Ballyhannon Castle

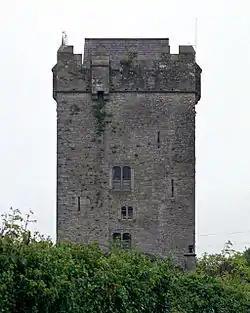
Ballyhannon (Castlefergus) Castle

Ballyhannon Castle is a medieval Irish castle dating back to the 15th century, located near the village of Quin in County Clare, on the west coast of Ireland. It is fully intact and in the Irish Governmental records it is registered as a National Monument and "Listed/Protected" structure, intended to protect its historic, architectural and aesthetic significance.